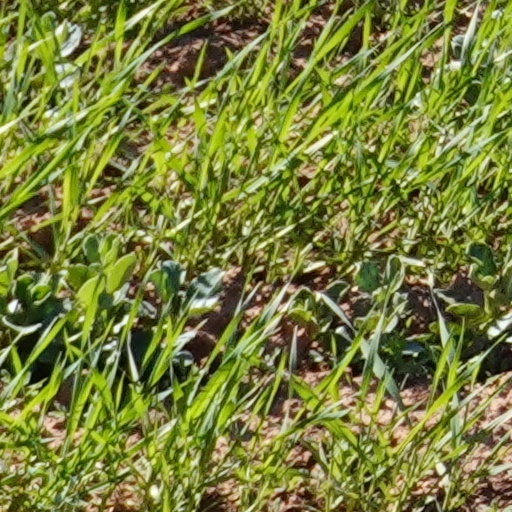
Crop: wheat